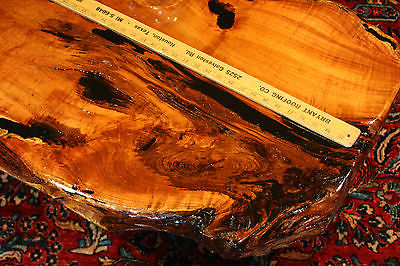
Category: table